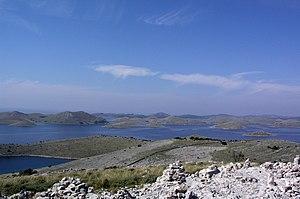
Les Alpes dinariques ou Dinarides sont un massif montagneux des Balkans occidentaux qui doivent leur nom au mont Dinara. Elles s'élèvent entre la plaine de Pannonie au nord-est et la mer Adriatique au sud-ouest, en plusieurs chaînes montagneuses orientées principalement selon un axe nord-ouest/sud-est, de la Slovénie au nord de l'Albanie où culmine leur plus haut sommet, à 2 692 mètres d'altitude : le Maja Jezercë. Elles couvrent au total six pays reconnus internationalement, auxquels peut s'ajouter le Kosovo. La plus grande ville est Sarajevo, capitale de la Bosnie-Herzégovine. Trois climats distincts influencent le massif : méditerranéen à l'ouest, montagnard au centre, où le relief est le plus élevé, et continental à l'est.